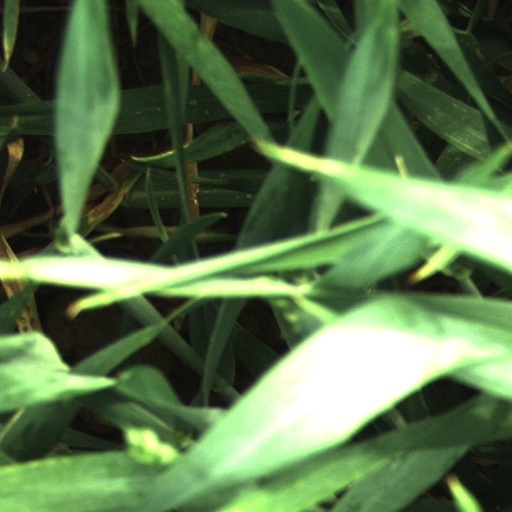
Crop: wheat